Caroline Cochrane

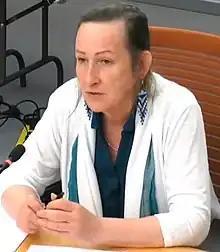

Caroline Cochrane (formerly Caroline Cochrane-Johnson; born December 5, 1960) is a former Canadian politician, who served as the 13th premier of the Northwest Territories, from 2019 to 2023. She is the second female premier of the Northwest Territories after Nellie Cournoyea, who served from 1991 to 1995.